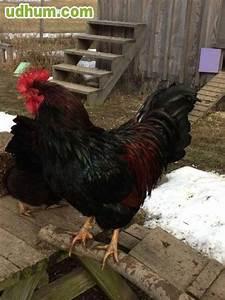
chicken